José Mari Bakero

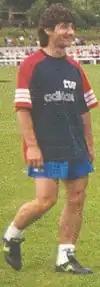
Bakero training with Spain in 1994

Born in Goizueta, Navarre, Bakero made his senior debut with Real Sociedad on 6 September 1980 when only 17, coming from the bench in a 3–2 away loss against Valencia CF, and finished his debut season with 27 scoreless appearances. Featuring only in two games in 1981–82 due to a serious injury, he was however part of the Basque sides that won back-to-back La Liga titles, his teammates including Luis Arconada, Jesús María Satrústegui and Jesús María Zamora.